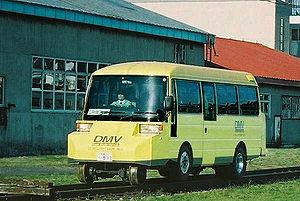
Un autocar sur rails est un autocar adapté à la voie ferrée, sorte d'autorail léger, avec essieux ou boggie, dérivé d'un châssis d'autocar.